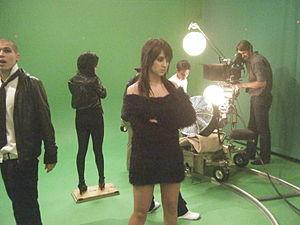
Kudai est un groupe de pop chilien, originaire de Santiago. Nommé aux Premios MTV Latinoamérica, il comprend à l'origine Tomás Manzi, Pablo Holman, Nicole Natalino et Bárbara Sepúlveda Labra. En 2006, Nicole Natalino quitte le groupe pour des raisons personnelles, et est remplacée par Gabriela Villalba. Ils comptent trois albums publiés en Amérique latine : Vuelo en 2004, Sobrevive en 2006; et Nadha en 2008.